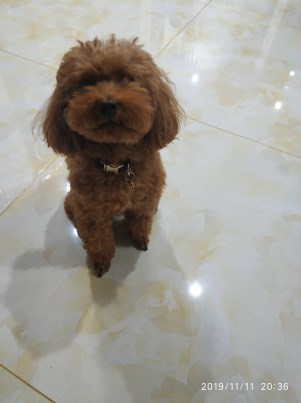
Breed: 7449-n000128-teddy